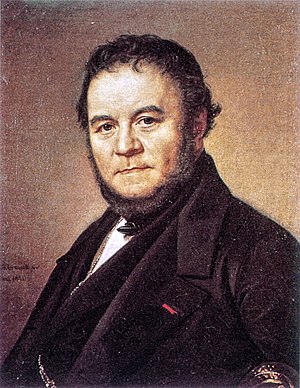
Stendhalsyndromet
Stendhalsyndromet blev opkaldt efter Marie-Henri Beyle (1783–1842), bedre kendt under sit pennenavn Stendhal.
Stendhalsyndromet, også kendt som Stendhals syndrom, er en psykosomatisk lidelse.